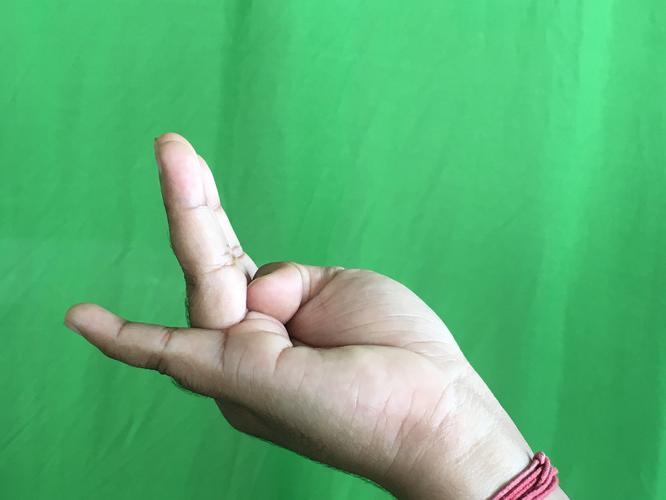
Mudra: Chaturam
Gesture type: single_hand